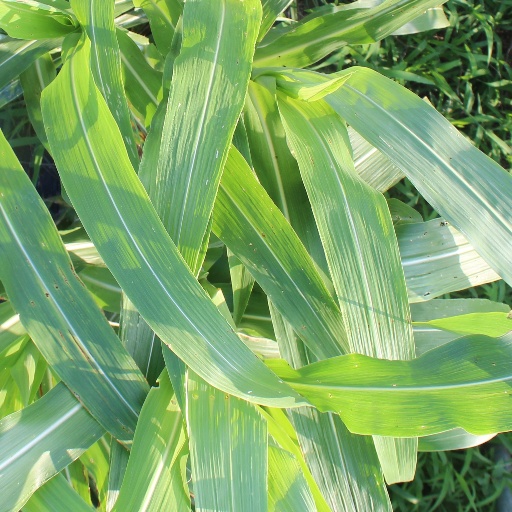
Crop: sorghum